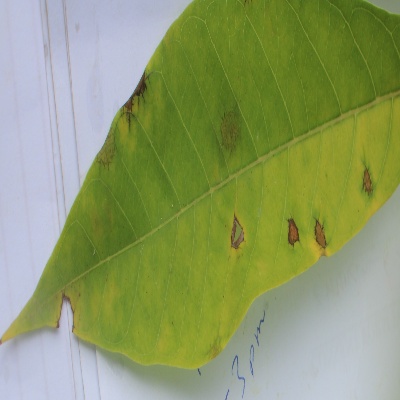
Crop: Cassava
Condition: brown spot